Astley Abbotts

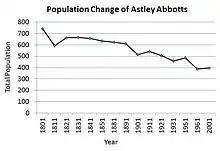
Population change. Created using data from the Vision of Britain Website and the Office for National Statistics website

From using census data from 1801 to 1961 found on the Vision of Britain Website and the 2001 census data found on the Office for National Statistics website, it can be seen that Astley Abbotts has had a decreasing population. This can be seen from the decrease of 148 individuals from 1801 to 1811. Astley Abbotts did also have an increase in population, between 1811 and 1831 when the population increased by 74 individuals. However, after 1831 the population continued to gradually decrease, until 1901, by 152 individuals. From 1901 to 1961 the population continued to decrease by 127 individuals creating a population of 387 individuals in 1961. However, from 1961 to 2001 there was a small increase of 9 individuals, creating a total population of 396 people.